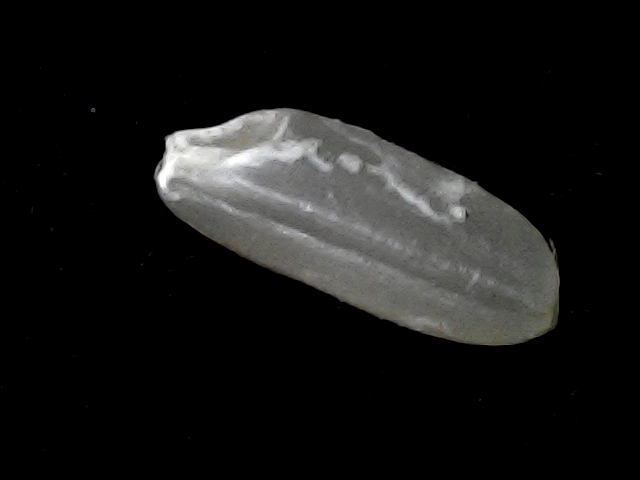
Rice variety: BD51